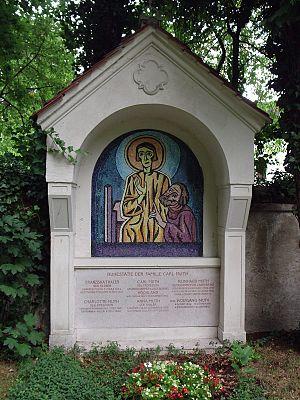
Carl Borromäus Johann Baptist Muth, né le 31 janvier 1867 à Worms et mort le 15 novembre 1944 à Bad Reichenhall, est un écrivain, historien de la littérature et éditeur allemand. Surtout connu pour avoir fondé et édité le magazine religieux et culturel Hochland, il est l'un des représentants de l'existentialisme catholique.